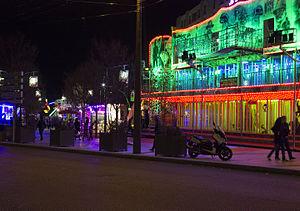
Le Boulevard de la Croix-Rousse à Lyon, pendant la vogue des marrons, de nuit.